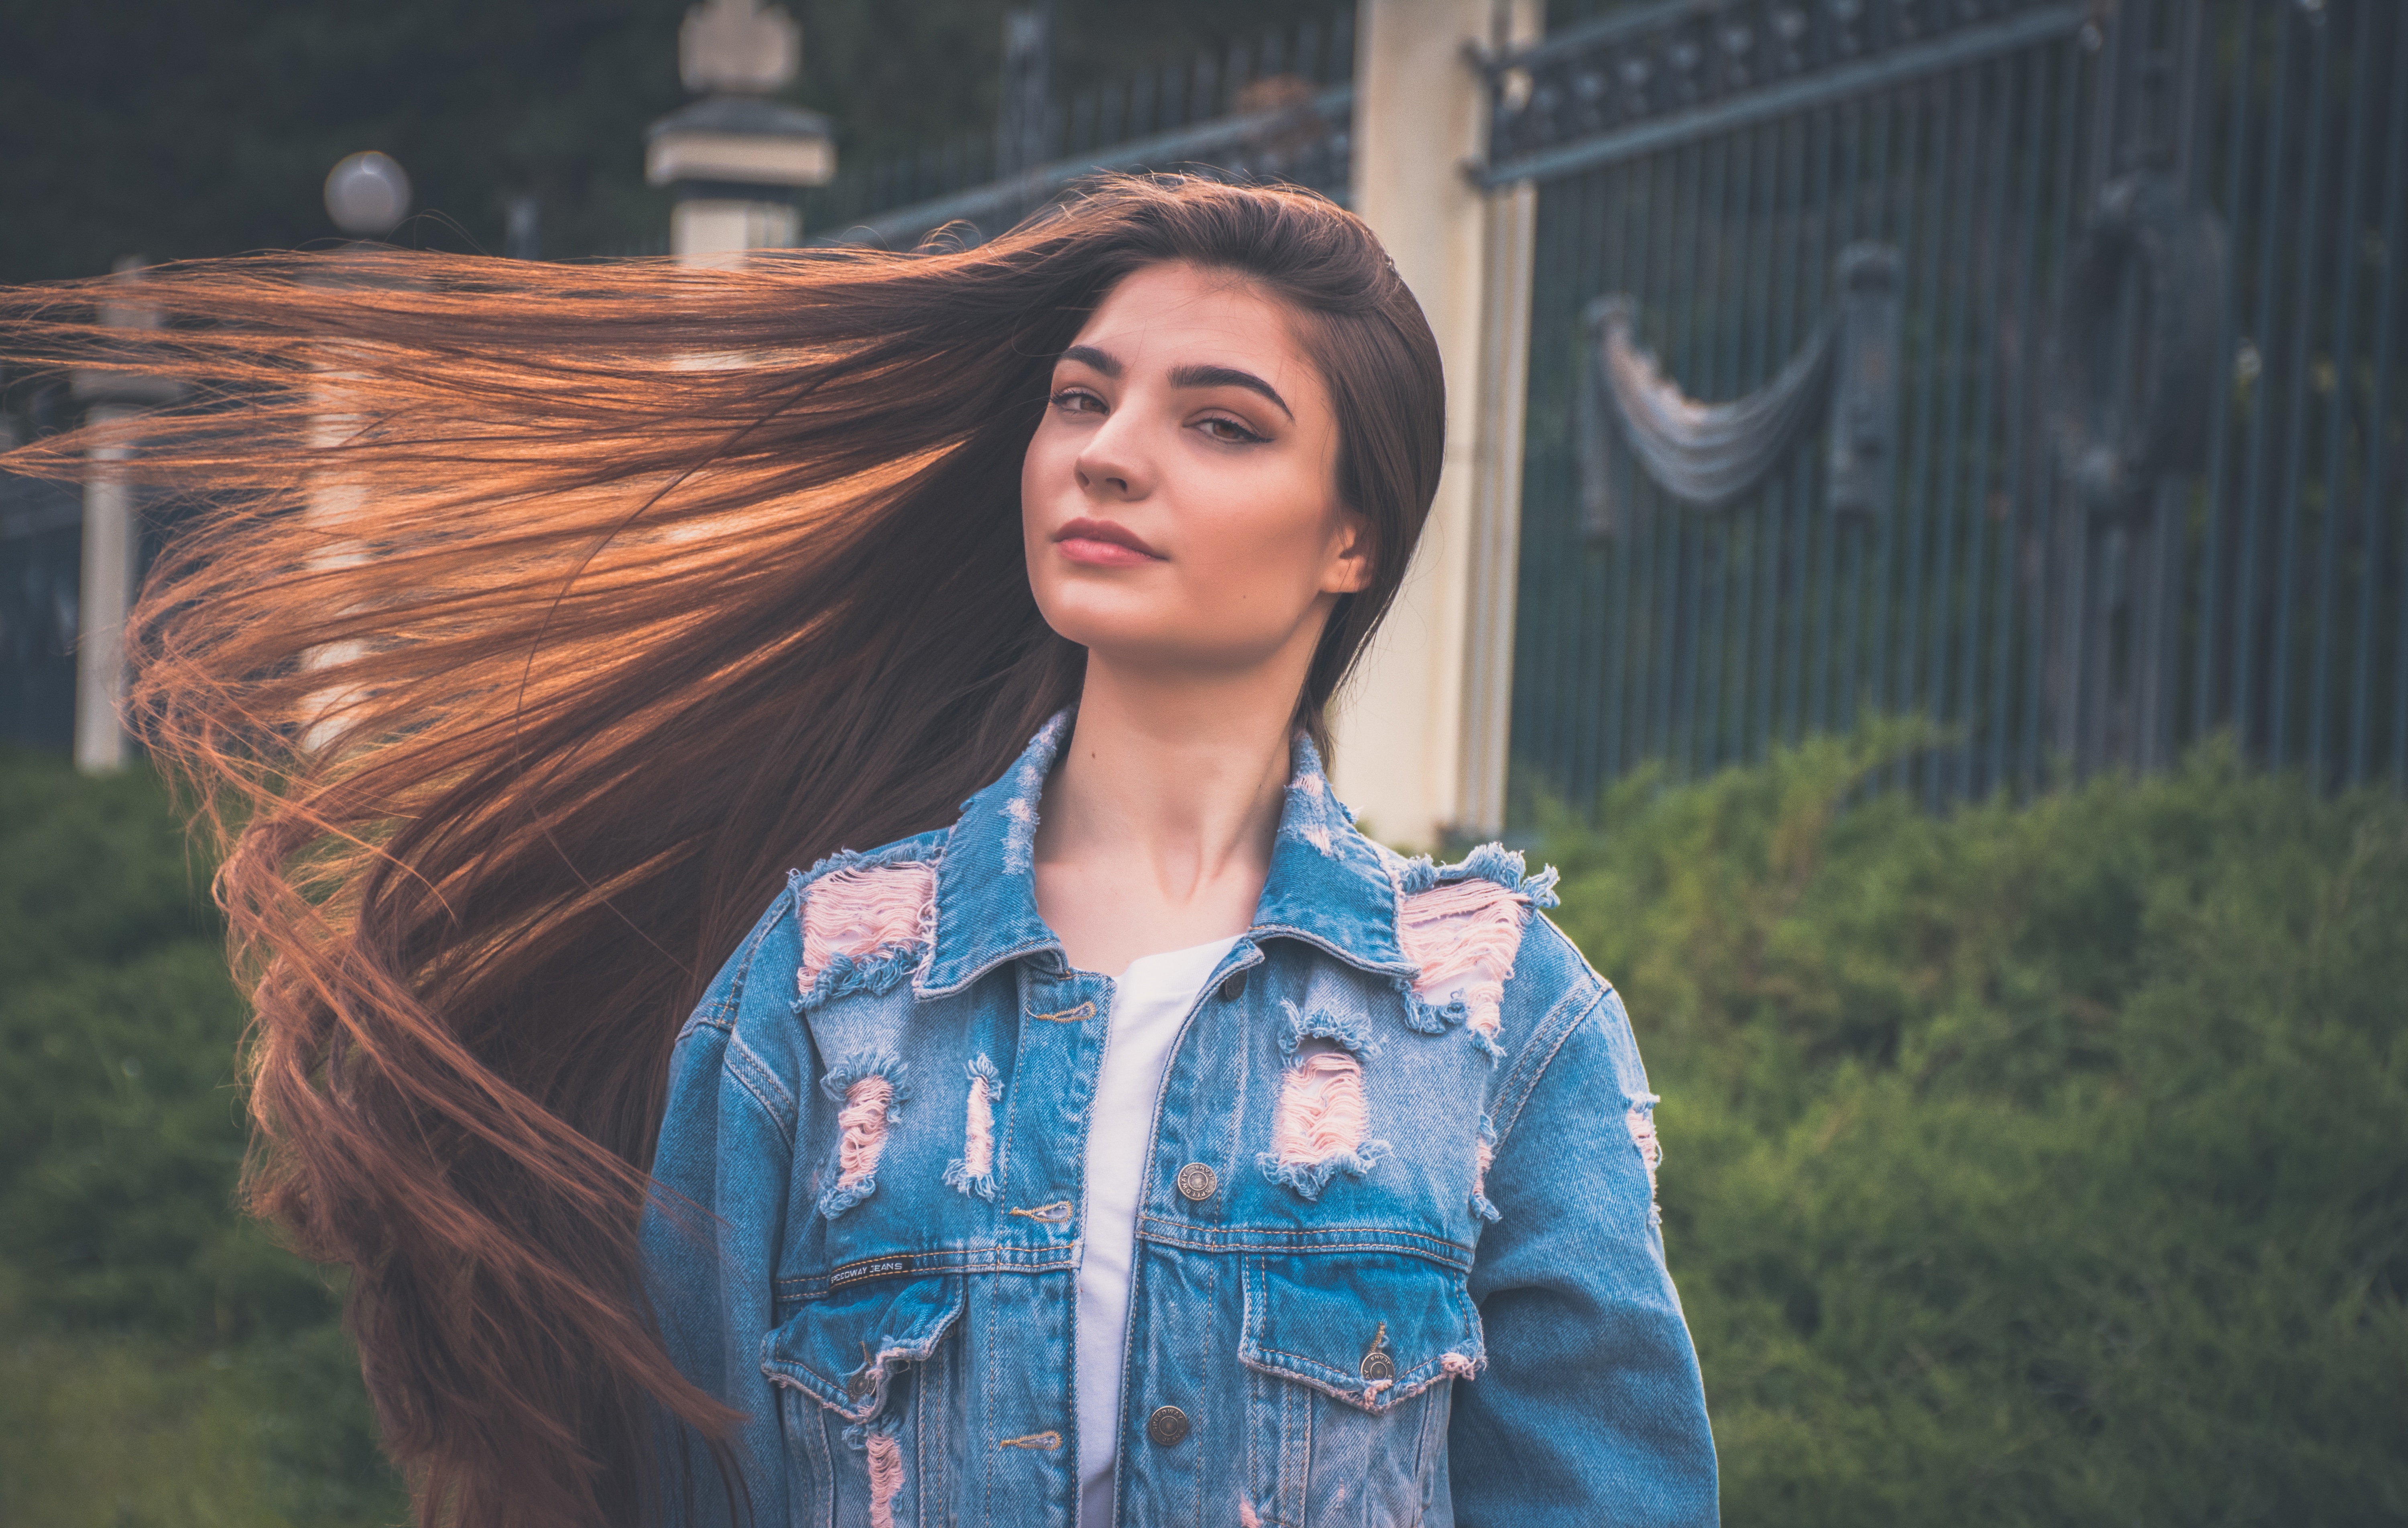
person, girl, hair, photography, portrait, model, spring, color, fashion, blue, clothing, lady, hairstyle, dress, photograph, beauty, photo shoot, portrait photography